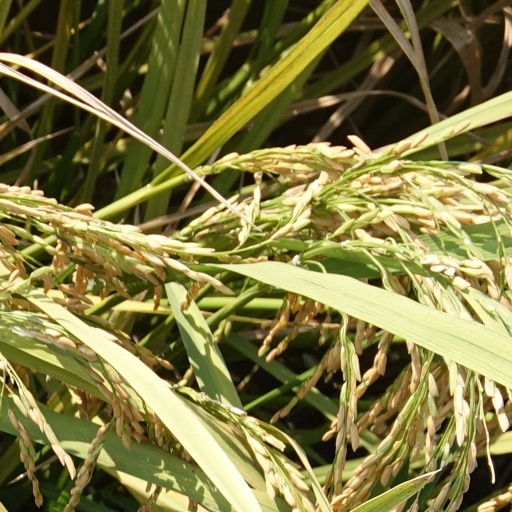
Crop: rice